Danilo (footballer, born 1984)

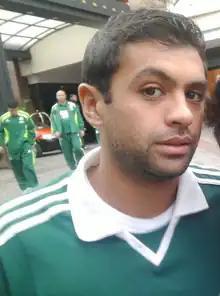
Danilo in 2010

Danilo Larangeira (born 10 May 1984), known simply as Danilo, is a Brazilian former professional footballer who played as centre-back.